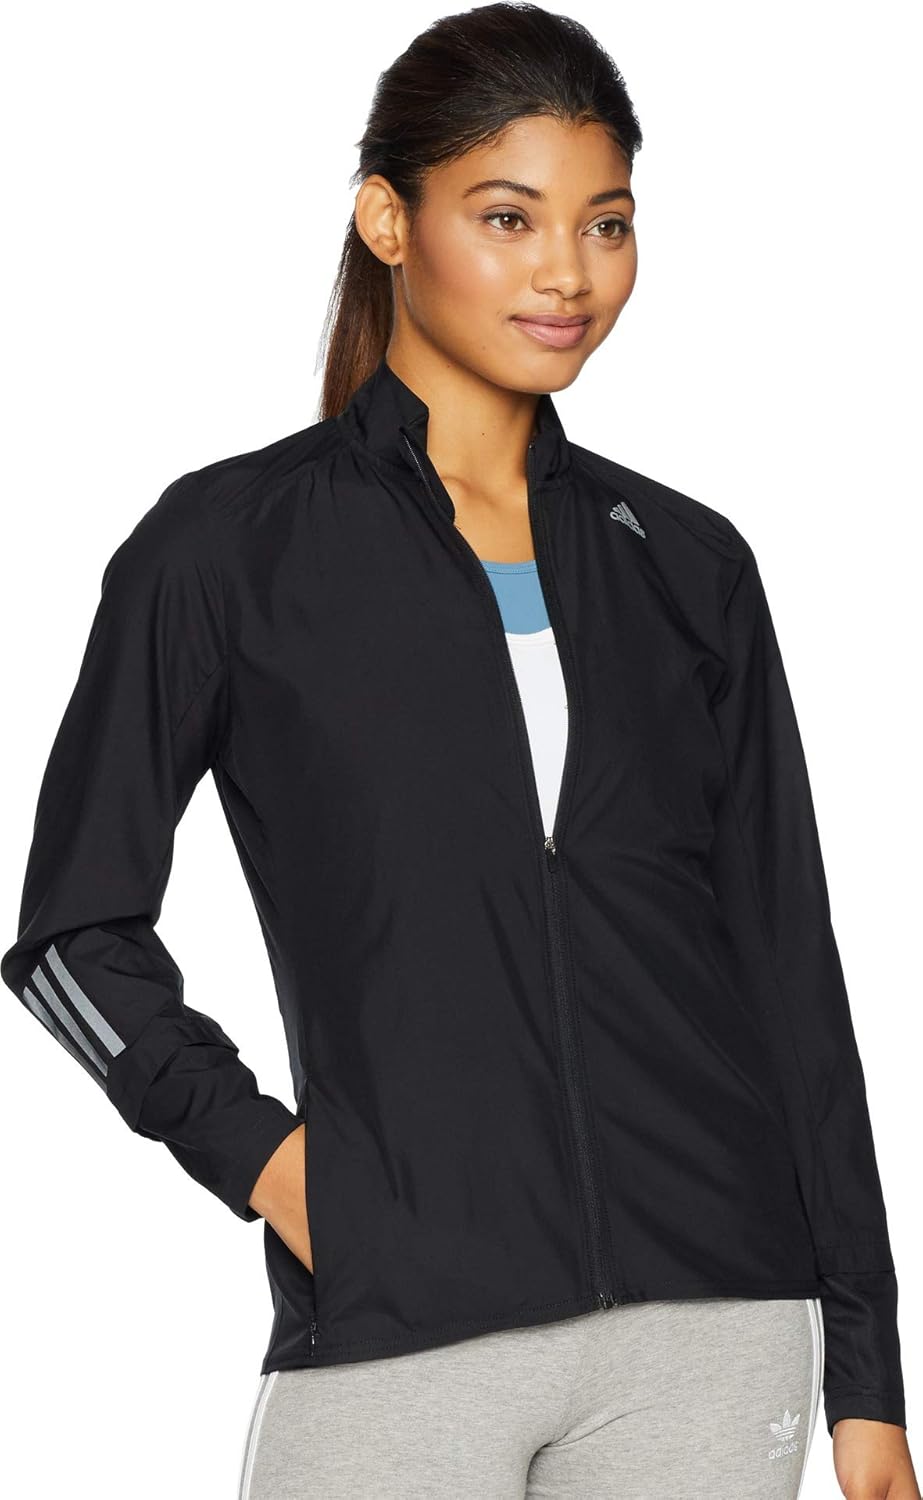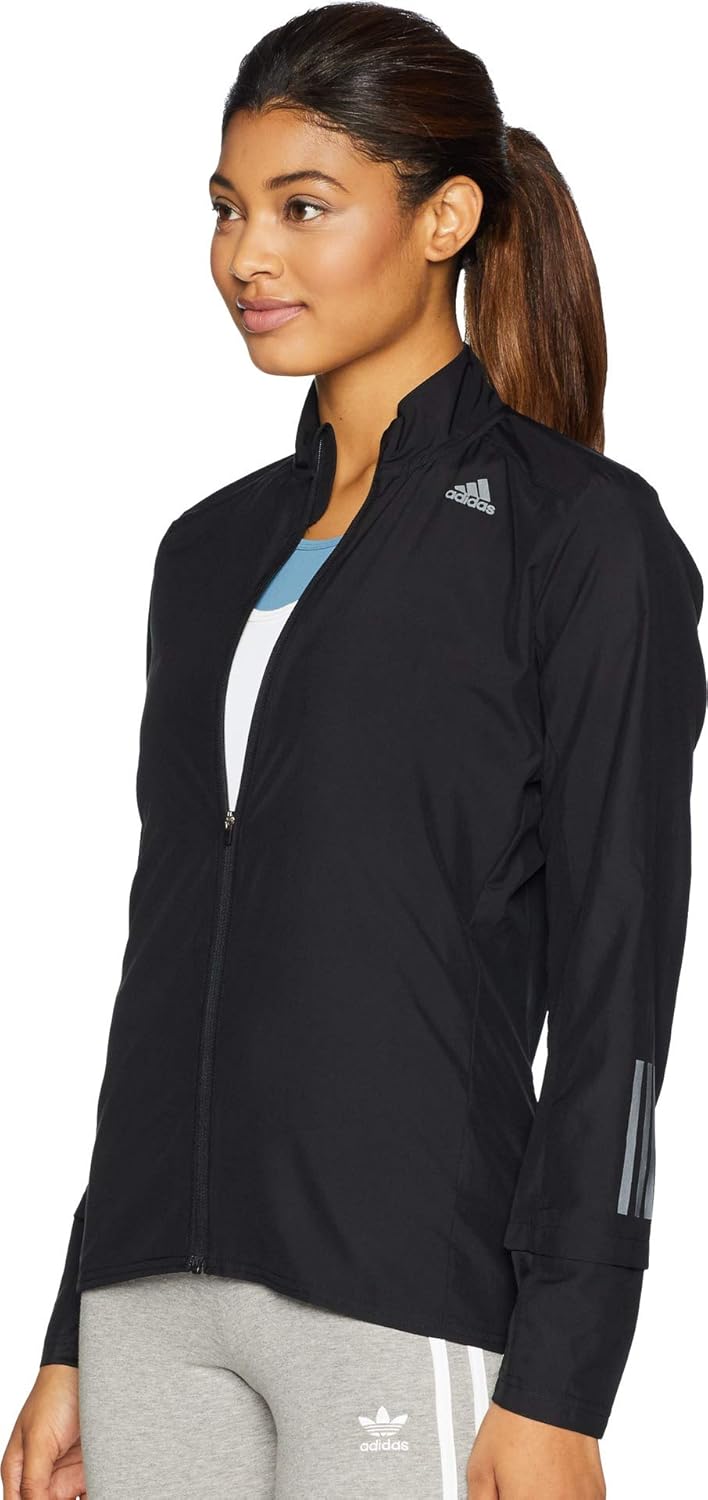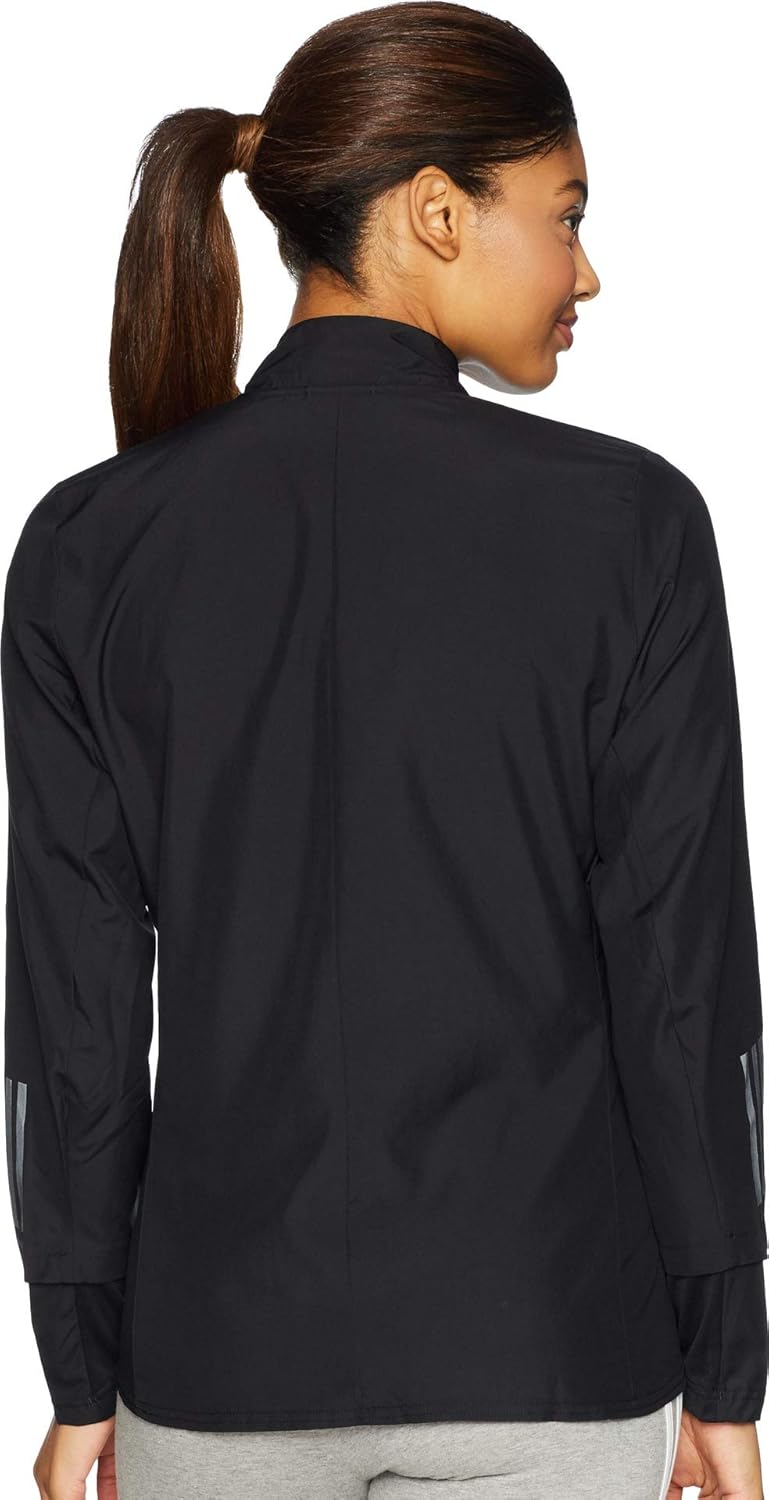
adidas Women's Response Wind Jacket
Category: AMAZON FASHION
You'll be ready for rainy, blustery days in this women's running jacket made of breathable fabric that repels water and stands up to wind. It's cut slim, with pre-shaped elbows for natural, unrestricted movement.
Features: 100% Polyester | Zipper closure | Hand Wash Only | Slim fit is snug through the body and arms | Stand-up collar for full coverage | Full zip; Sweat-guard zip pocket for convenience | Lightweight and smooth